PeruRail

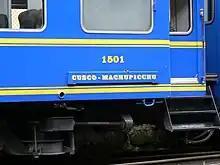
Cusco to Machu Picchu

The network, formerly Ferrocarril del Sur, starts at Matarani port, goes through Arequipa and enters Puno Region, where the line splits in two at Juliaca. The eastern branch goes to Puno; the western branch runs into Cusco.